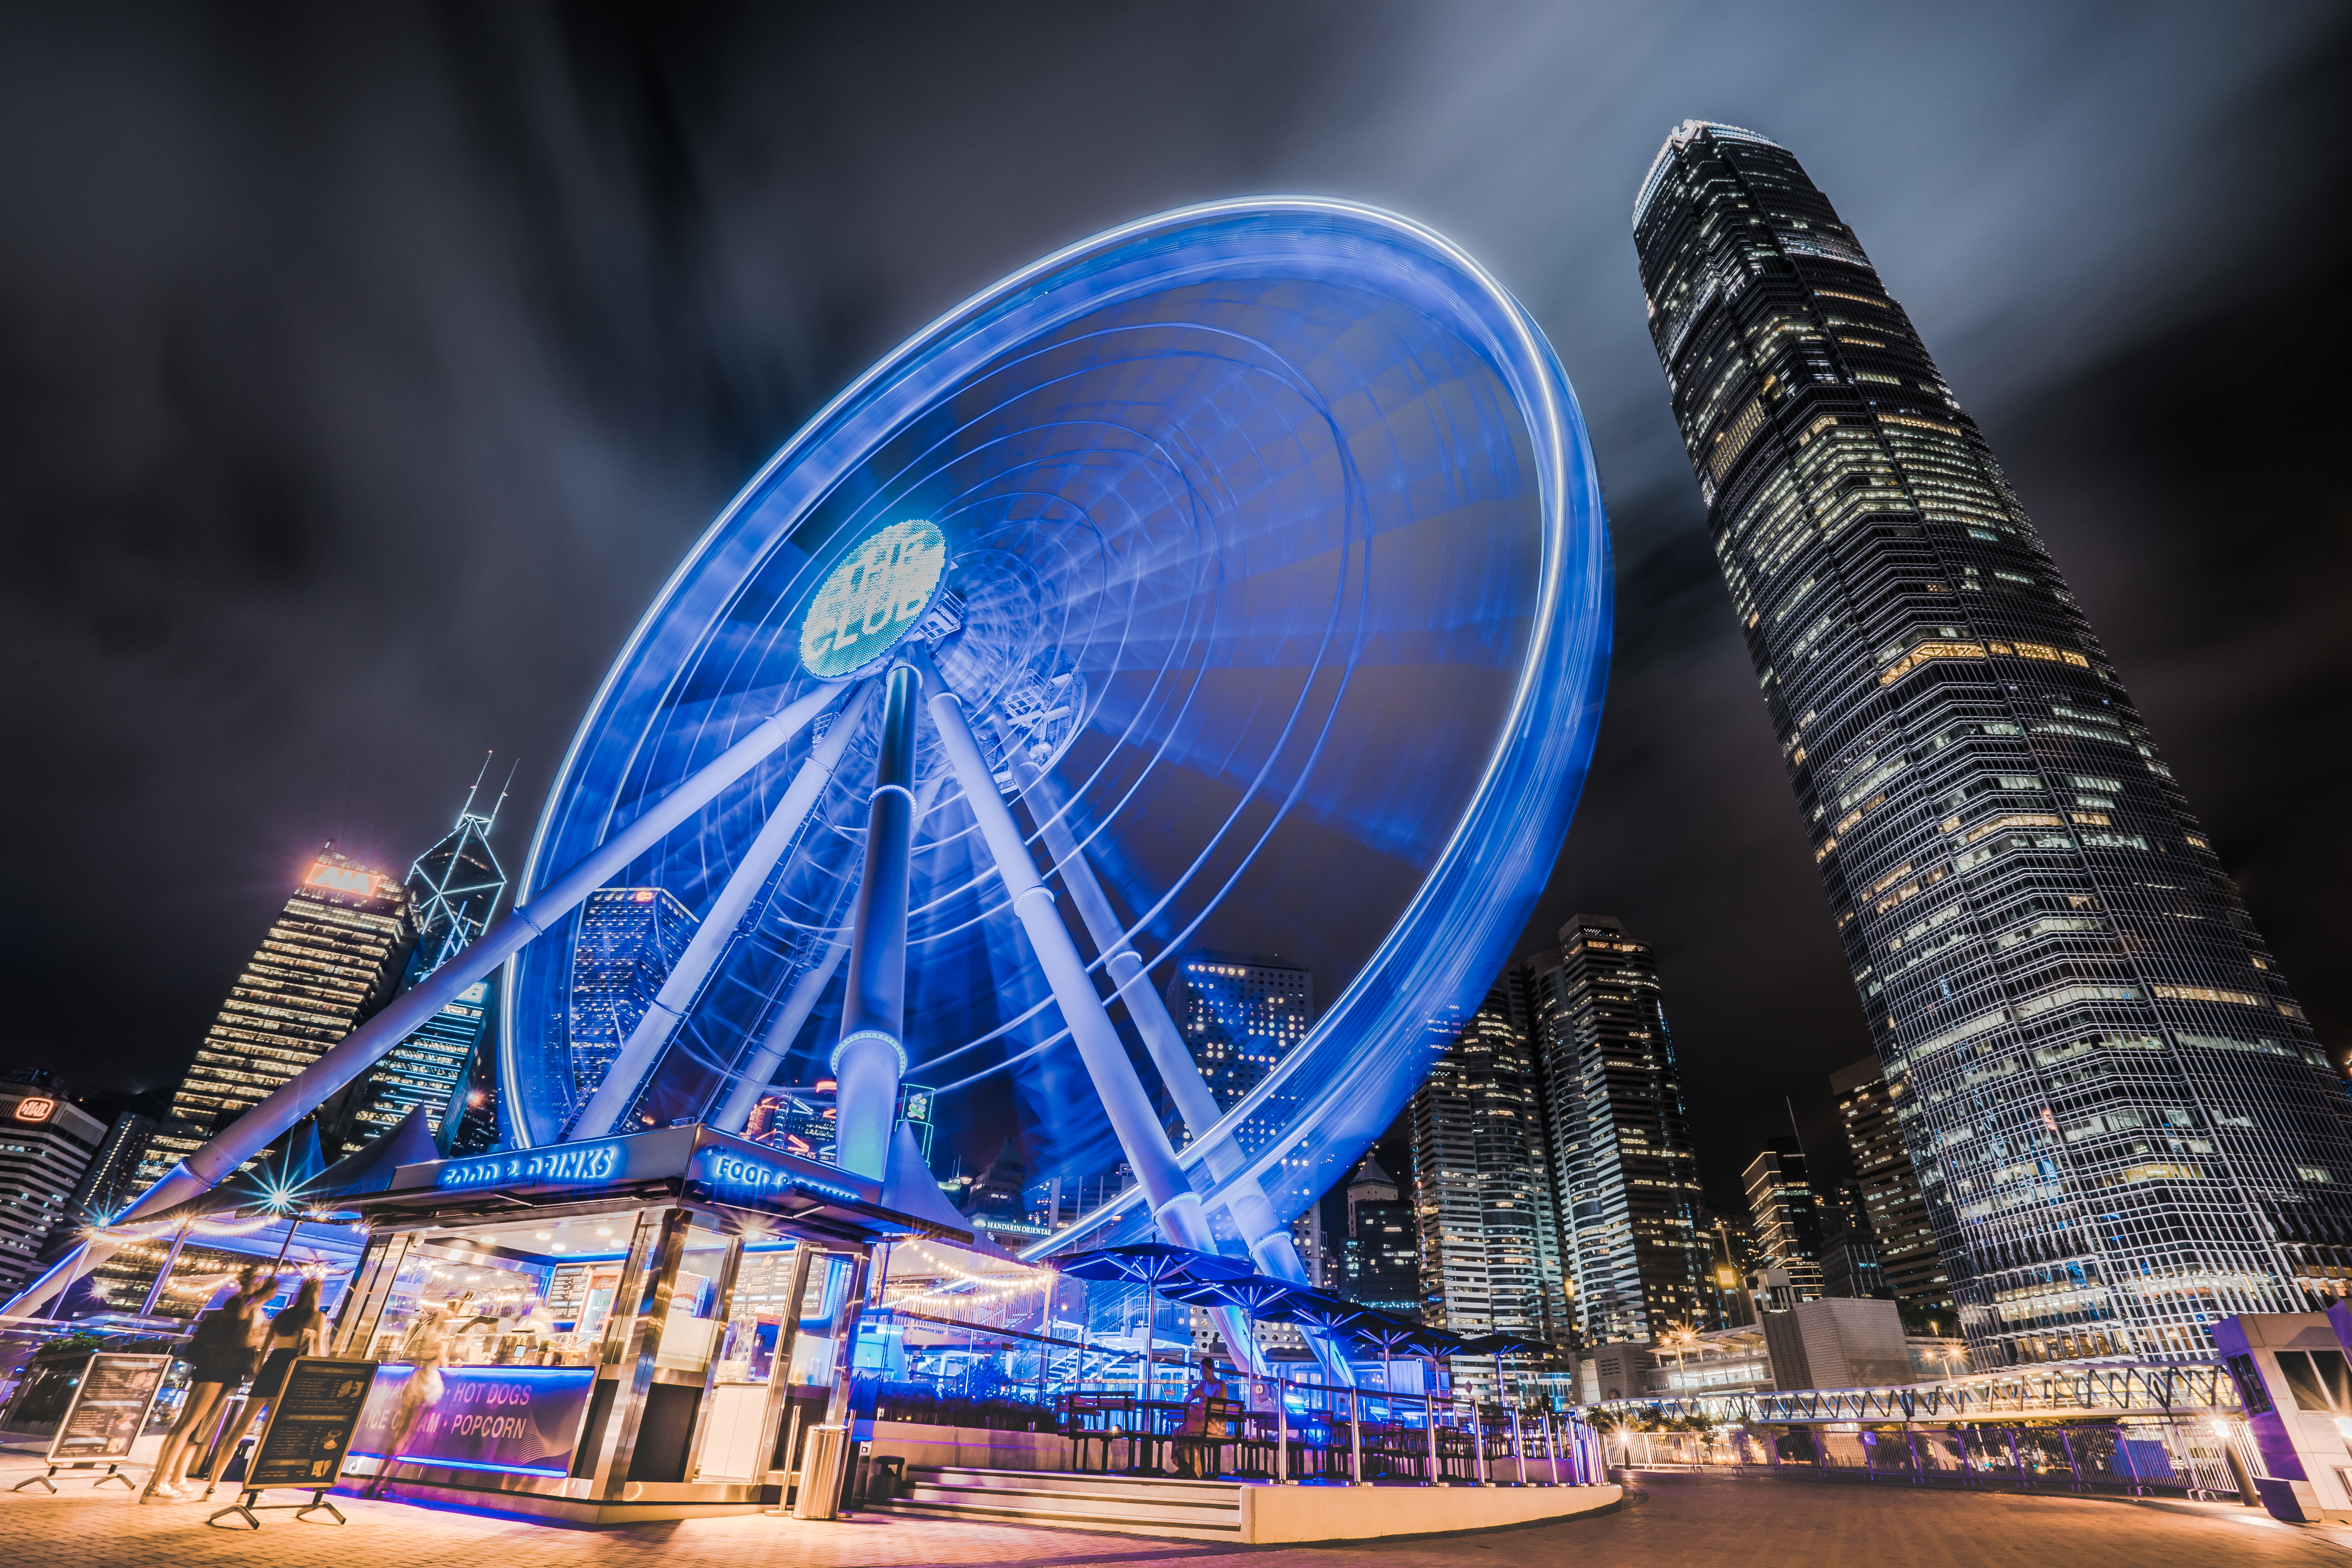
night, ferris wheel, amusement park, park, landmark, stadium, world, central, ferriswheel, longexposure, tourist attraction, hongkong, ilce7m2, fe1635mmf4zaoss, ifc, ifc2, atmosphere of earth, sport venue